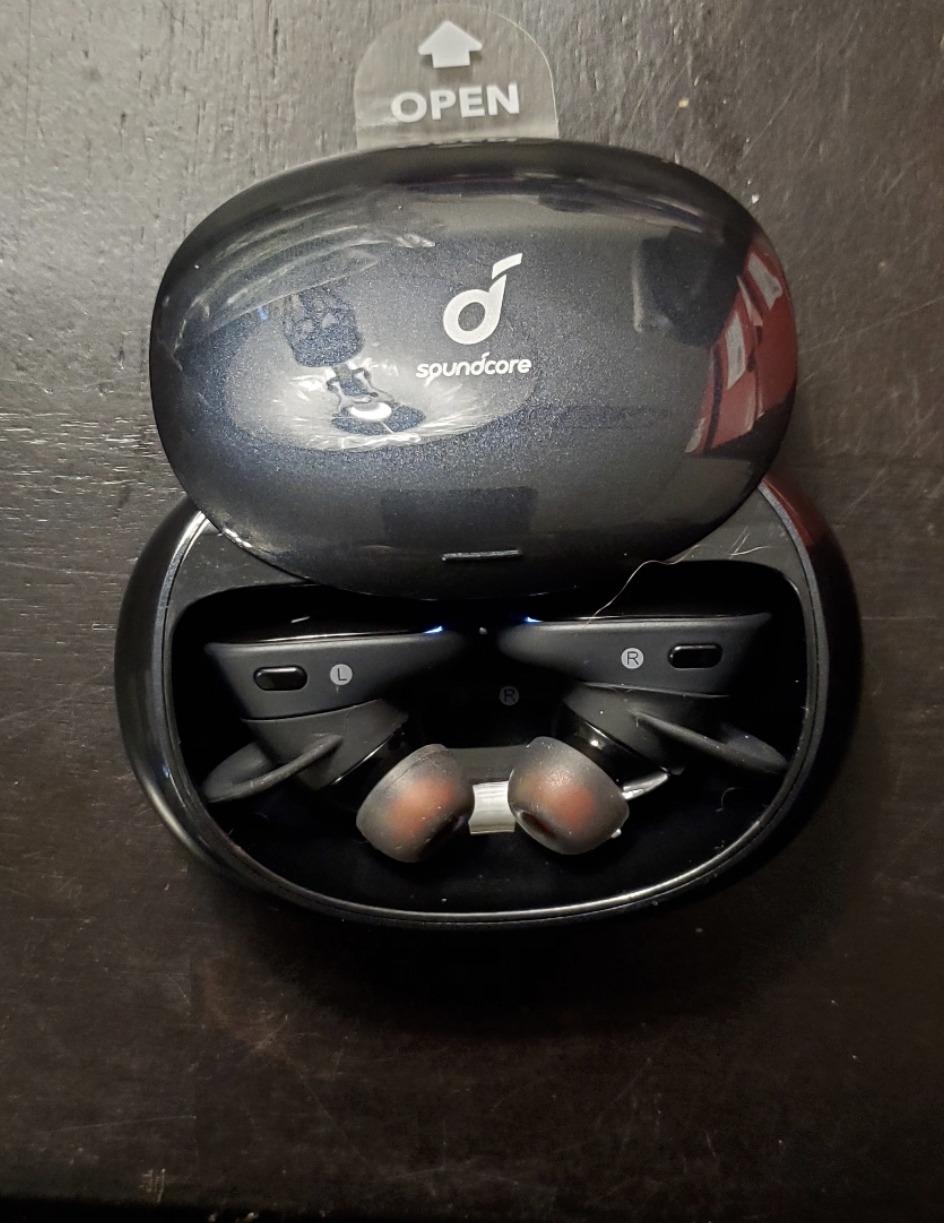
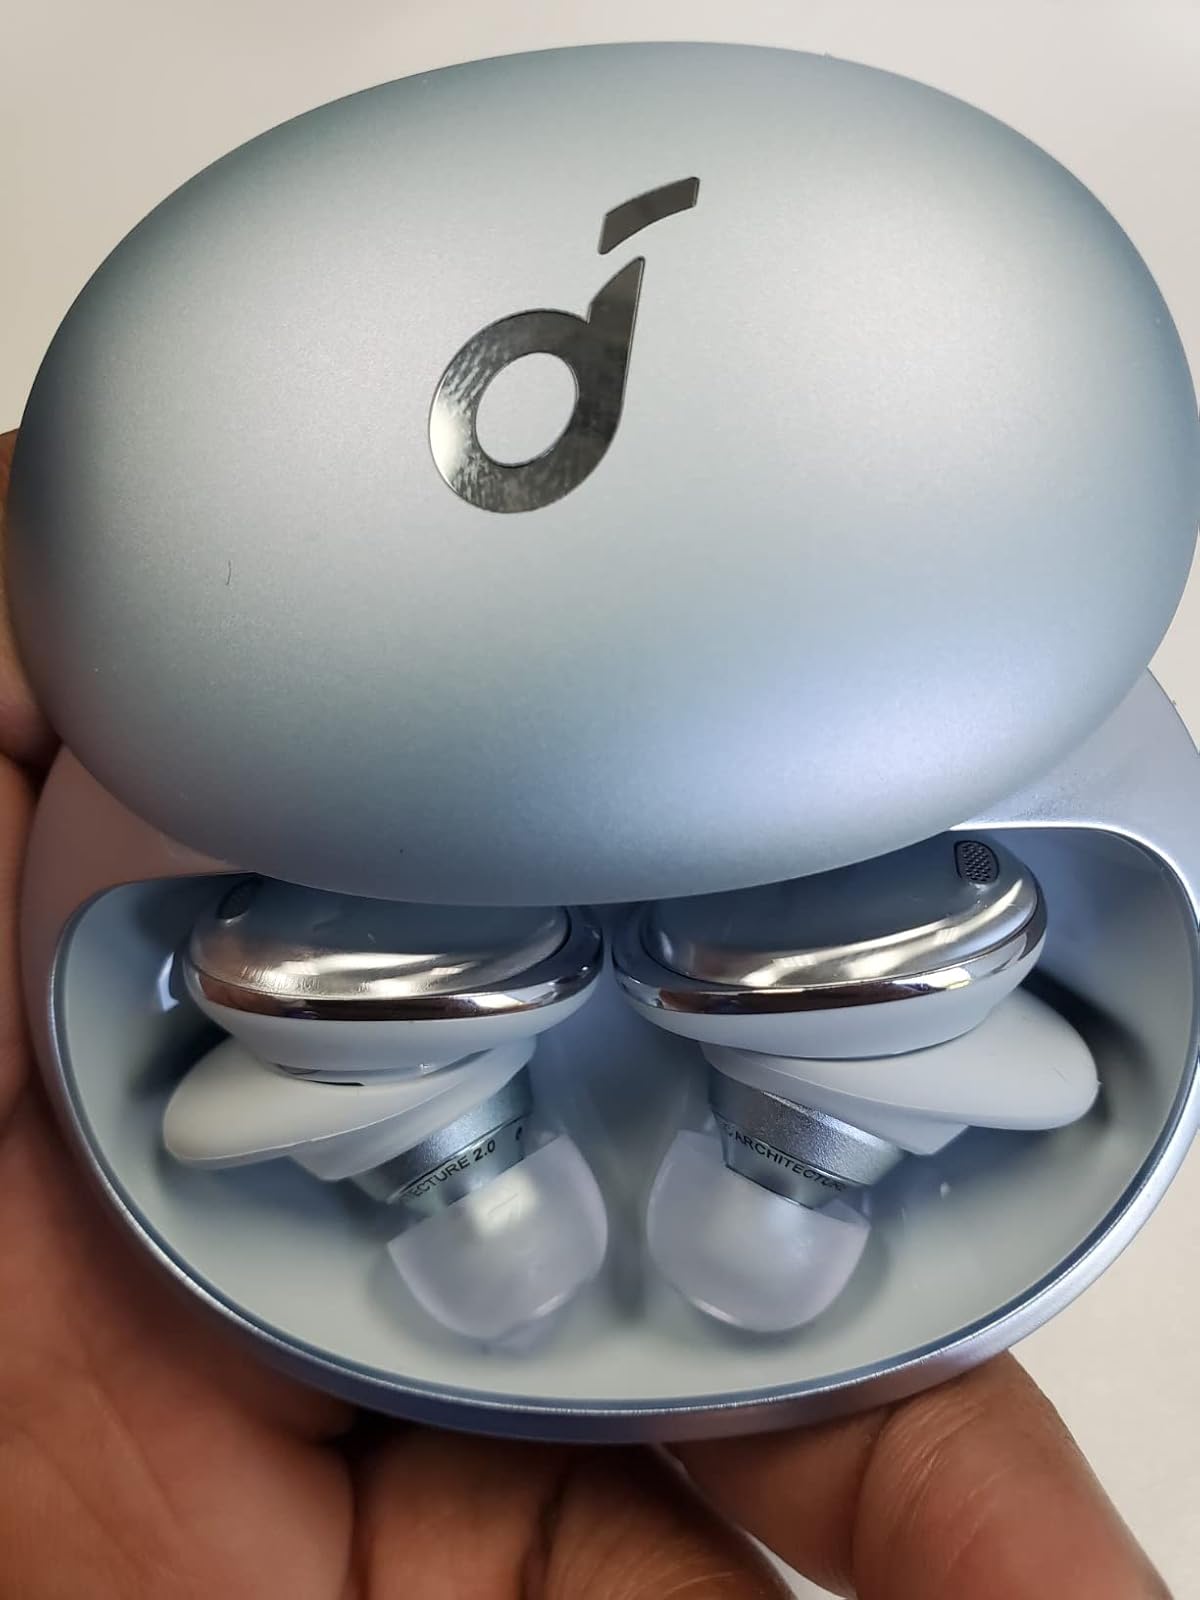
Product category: earbuds
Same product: no